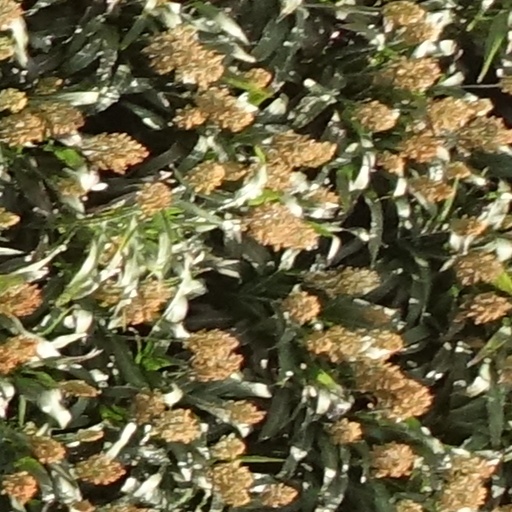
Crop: sorghum